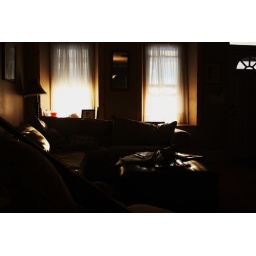
"If my wall clock tells me that it's 4 in the morning I'll give it hell"